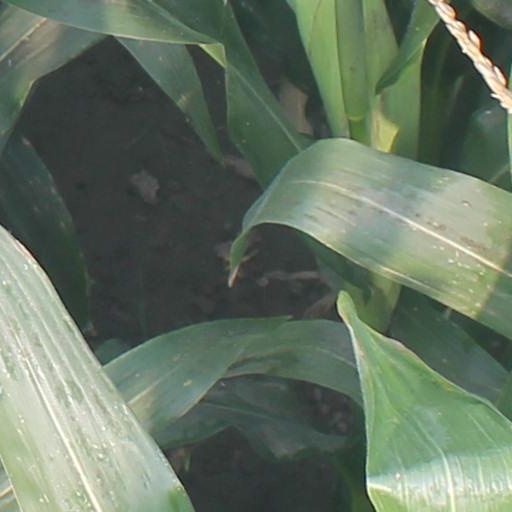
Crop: maize; corn